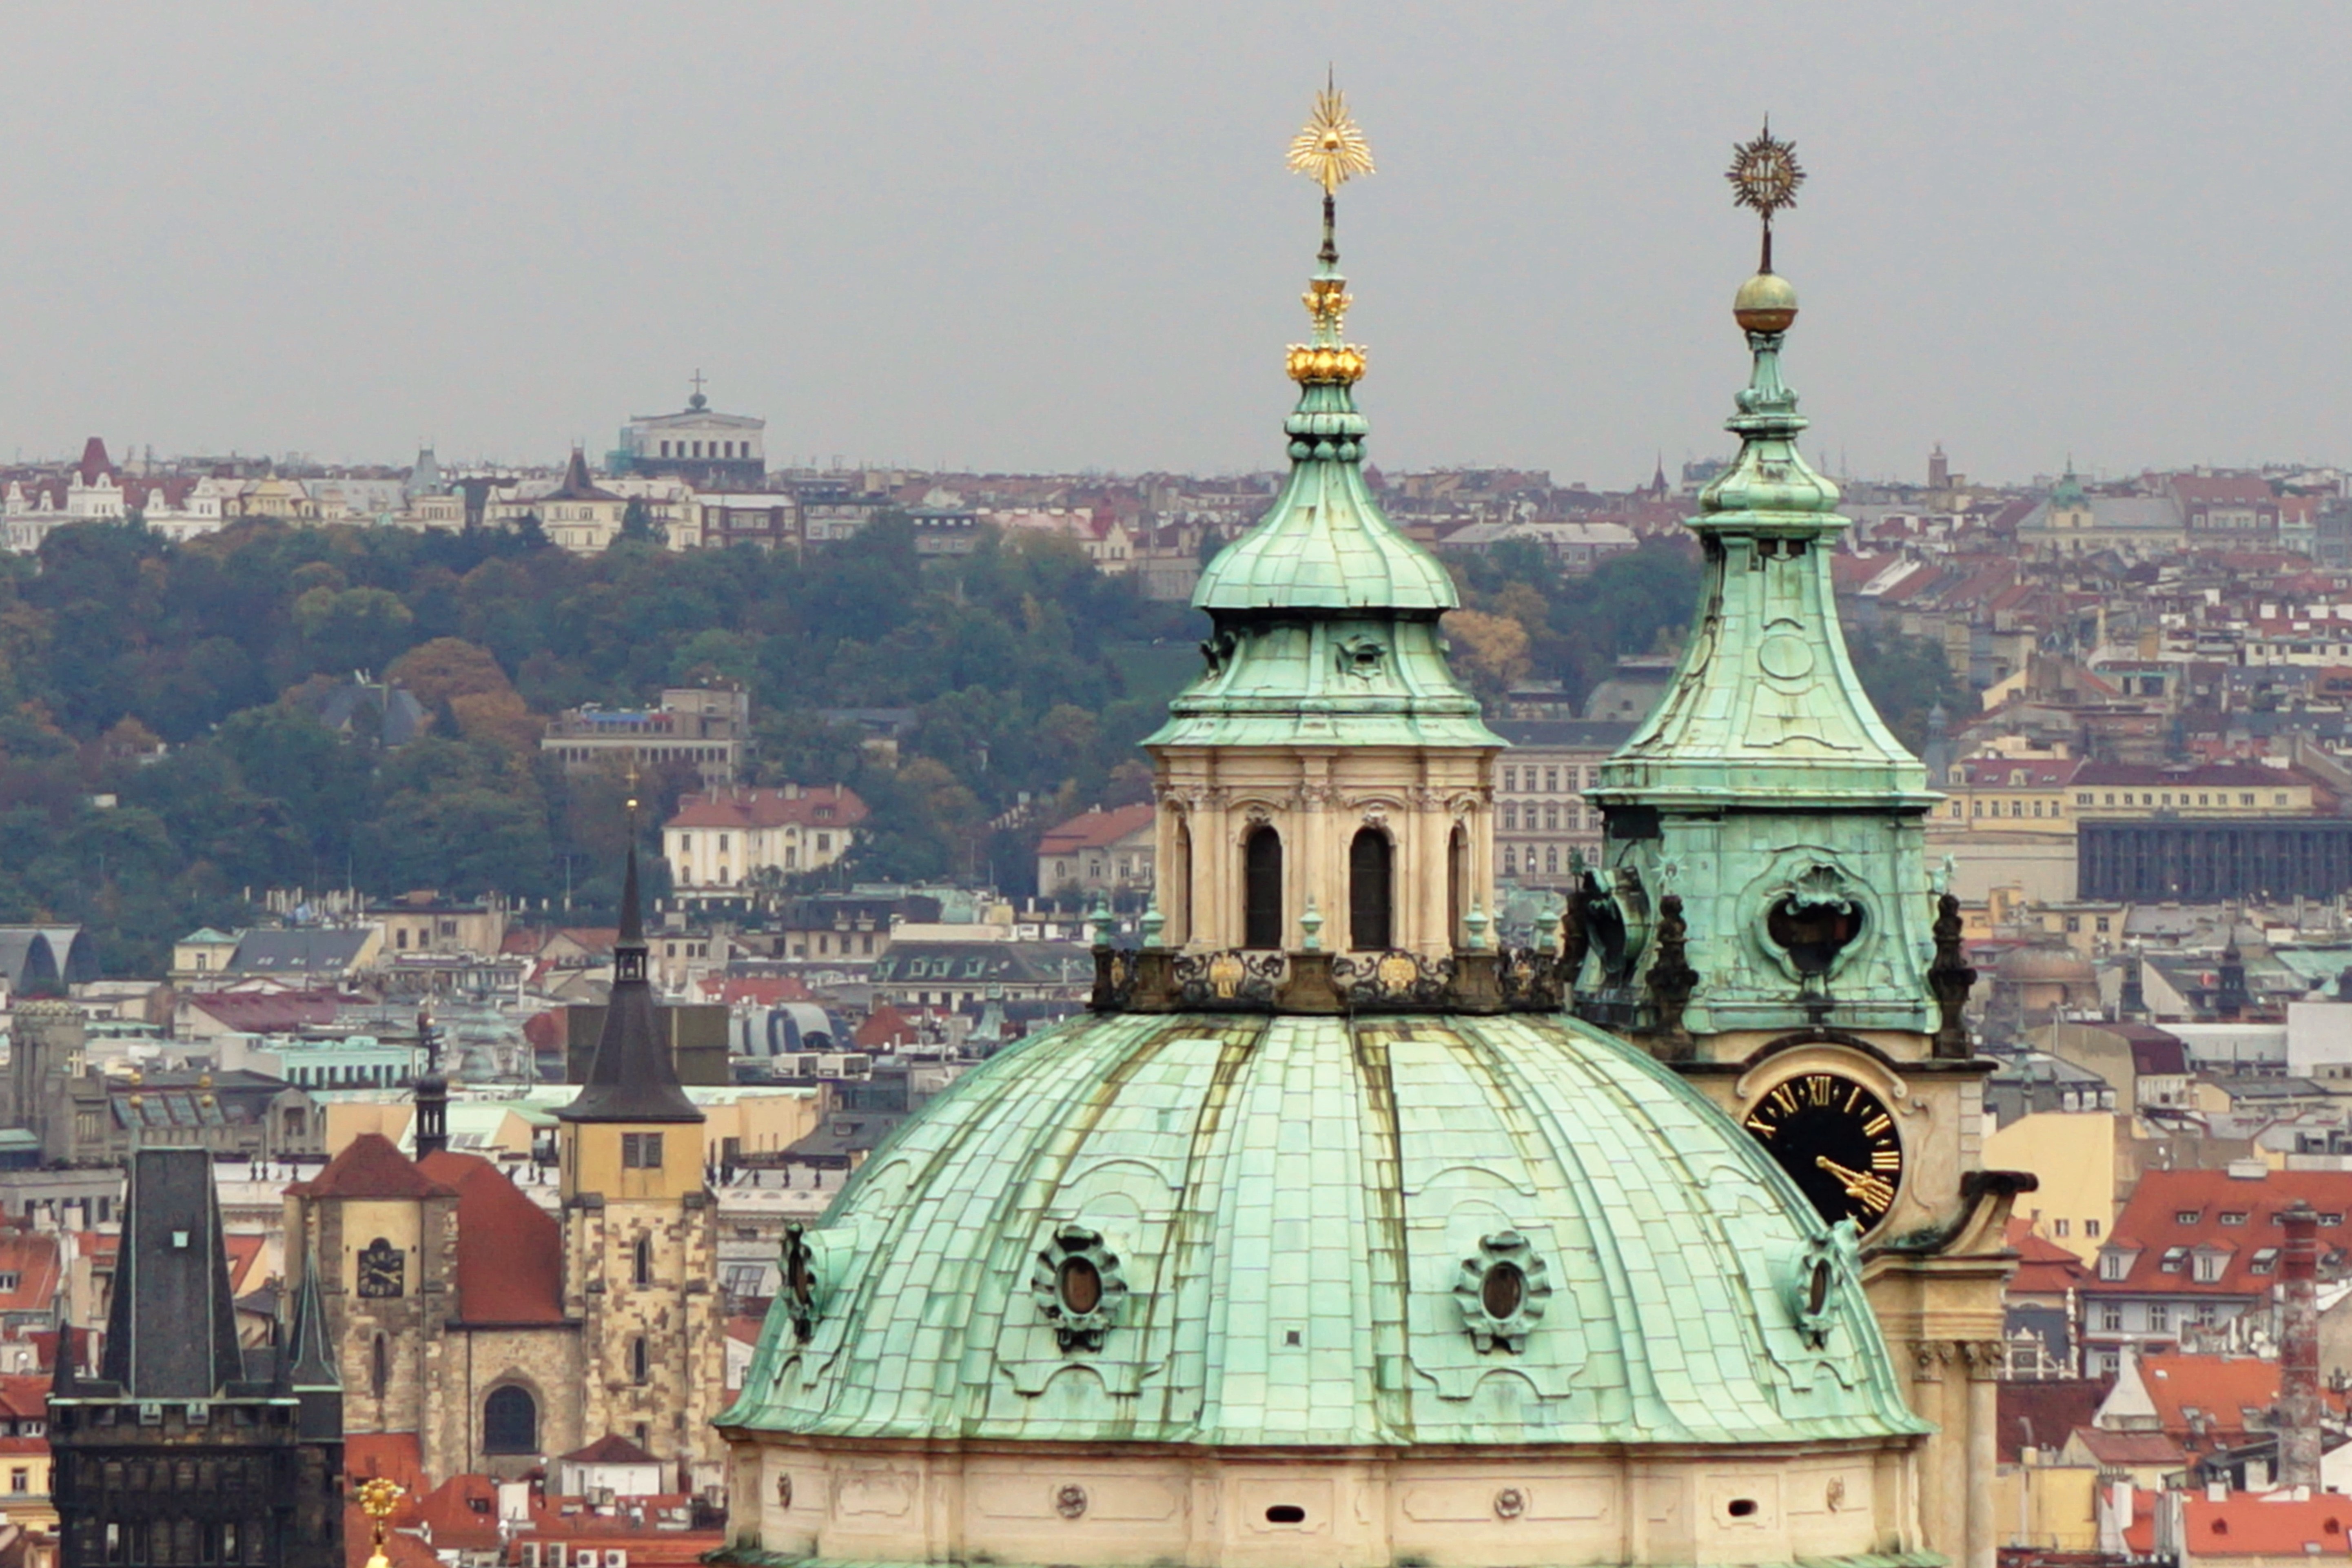
skyline, town, view, building, city, cityscape, tower, landmark, cathedral, prague, place of worship, dome, metropolis, human settlement